Yellow-tailed black cockatoo

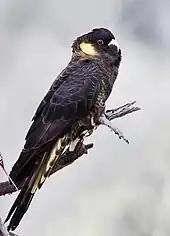
A large black cockatoo among foliage, dismantling a flower with its large beak

The yellow-tailed black cockatoo is in length and 750–900 grams in weight. It has a short mobile crest on the top of its head, and the plumage is mostly brownish-black with paler feather-margins in the neck, nape, and wings, and pale yellow bands in the tail feathers. The tails of birds of subspecies "funereus" measure around , with an average tail length longer than "xanthanotus". Male "funereus" birds weigh on average around and females weigh about . Birds of the "xanthanotus" race on the mainland average heavier than the Tasmanian birds; the males on the mainland weigh on average around 630 g and females , while those on Tasmania average 583 and respectively. Both mainland and Tasmanian birds of the "xanthanotus" race average about in tail length. The plumage is a more solid brown-black in the eastern subspecies, while the southern race has more pronounced yellow scalloping on the underparts.